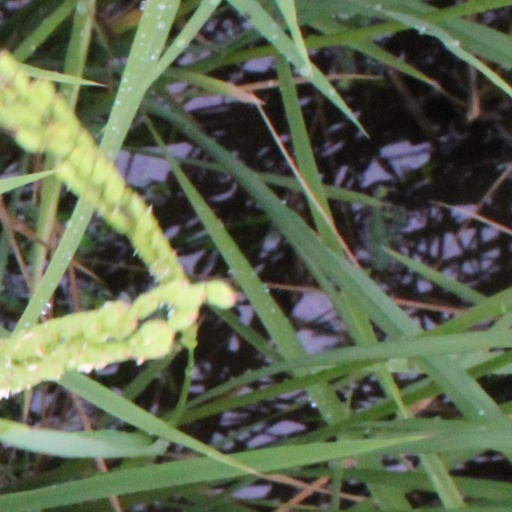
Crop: rice